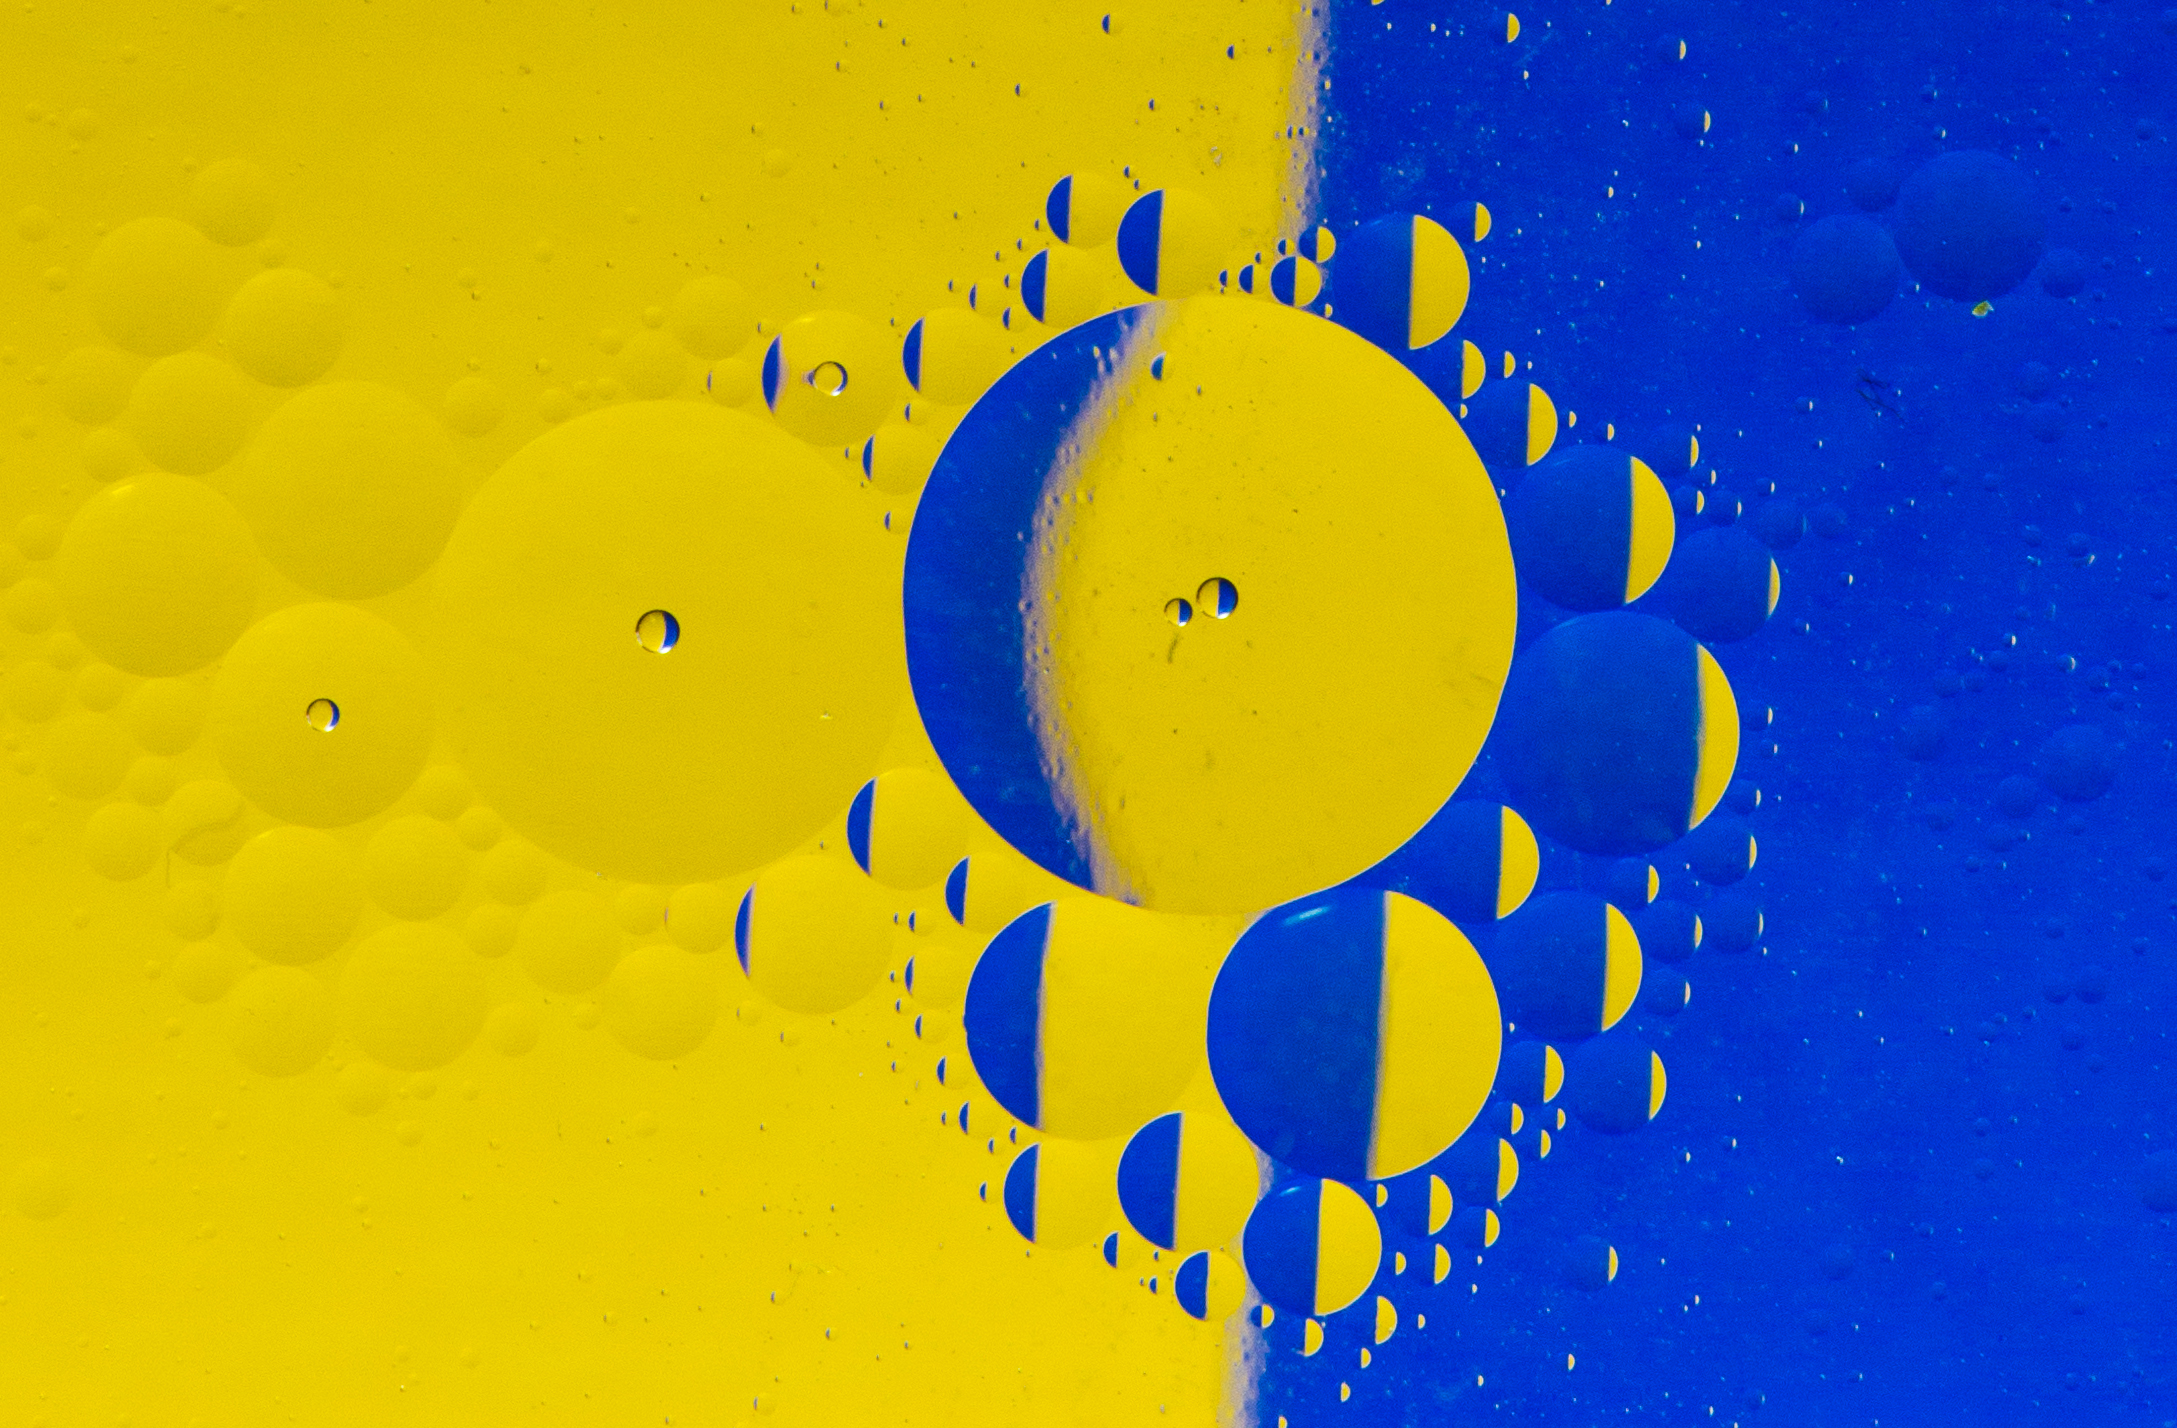
sky, sun, flower, number, line, blue, yellow, circle, font, illustration, drops, oil, computer wallpaper